Pannier Market, Torrington

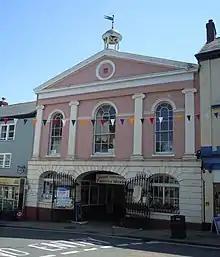
The Market House in Great Torrington in 2019

The Pannier Market in Great Torrington in Devon is a Victorian pannier market of 12 small indoor shops - six either side of a narrow cobbled lane built in 1842 and restored in 1999. The Market House building at the front of the complex has been a Grade II* listed building on the Historic England Register since 1951.